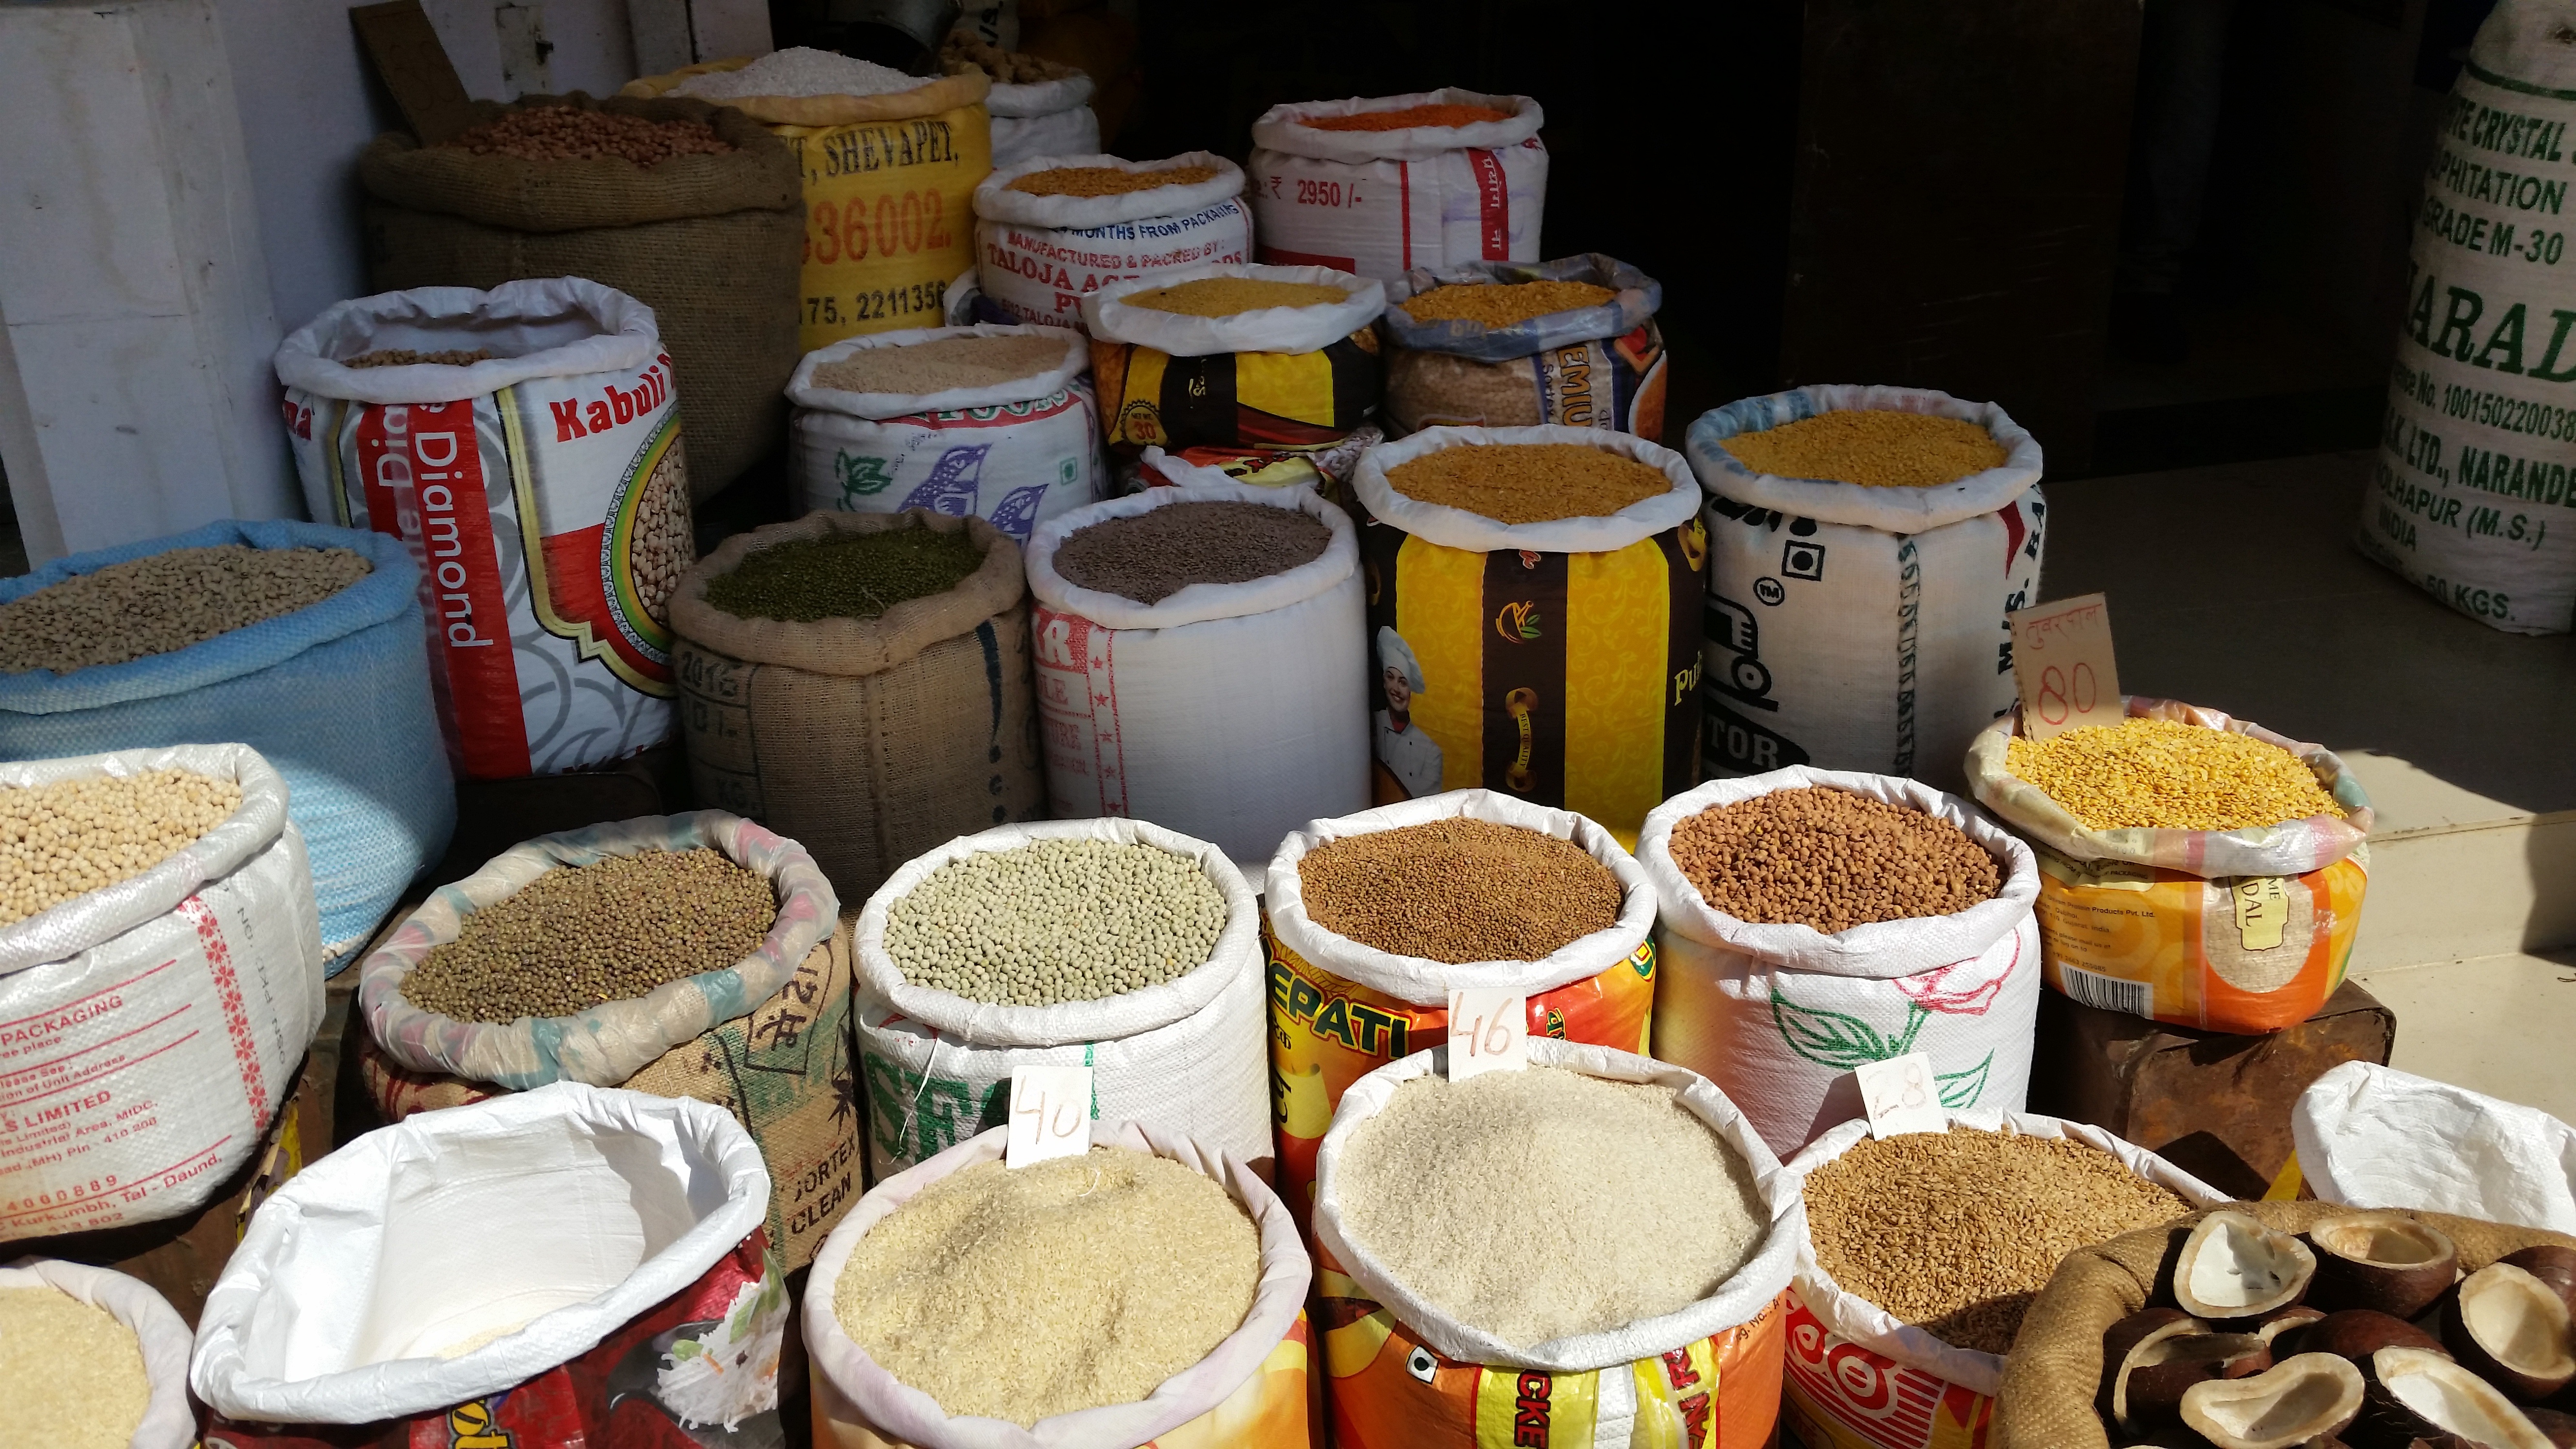
food, public space, city, market, baking, canning, produce